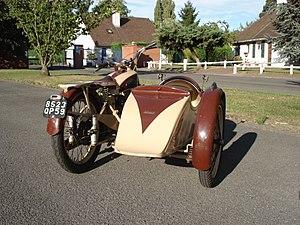
side car simard avec motobécane D45 1950
Un side-car est une motocyclette pourvue d'une troisième roue latérale, permettant d'ajouter un « panier », généralement destiné à héberger un ou plusieurs passagers.